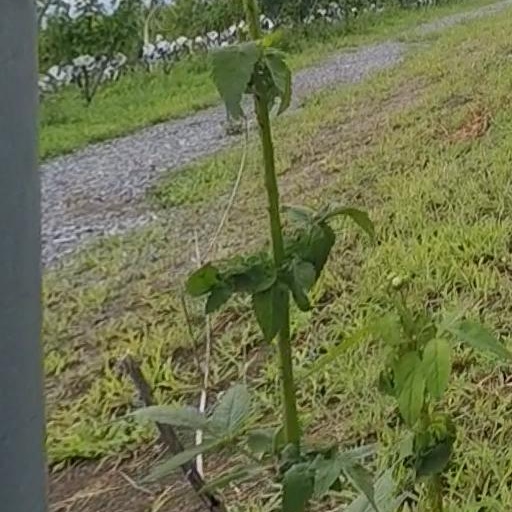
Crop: grape